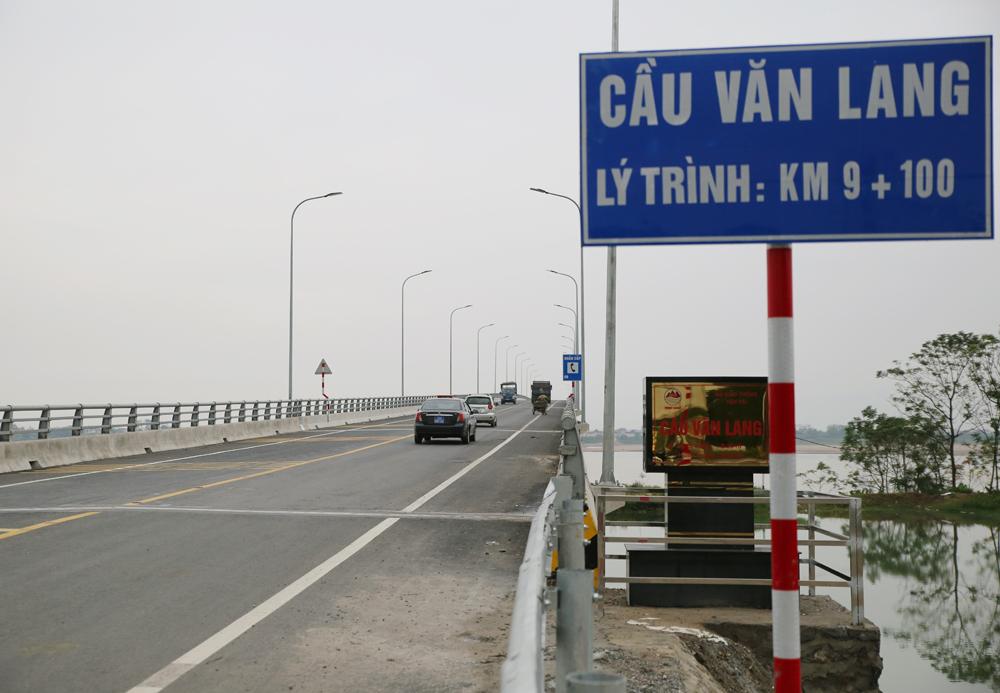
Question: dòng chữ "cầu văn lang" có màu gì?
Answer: dòng chữ "cầu văn lang" có màu trắng